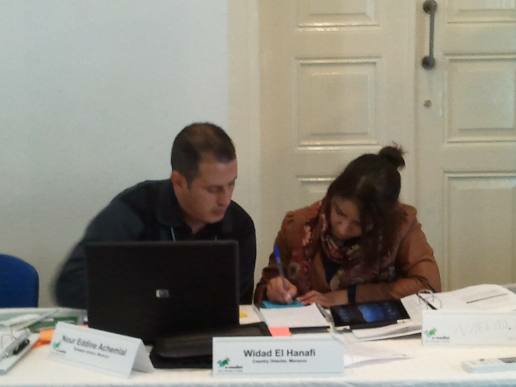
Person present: Yes